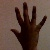
The image shows a hand gesture representing the number 5 in Indian Sign Language.